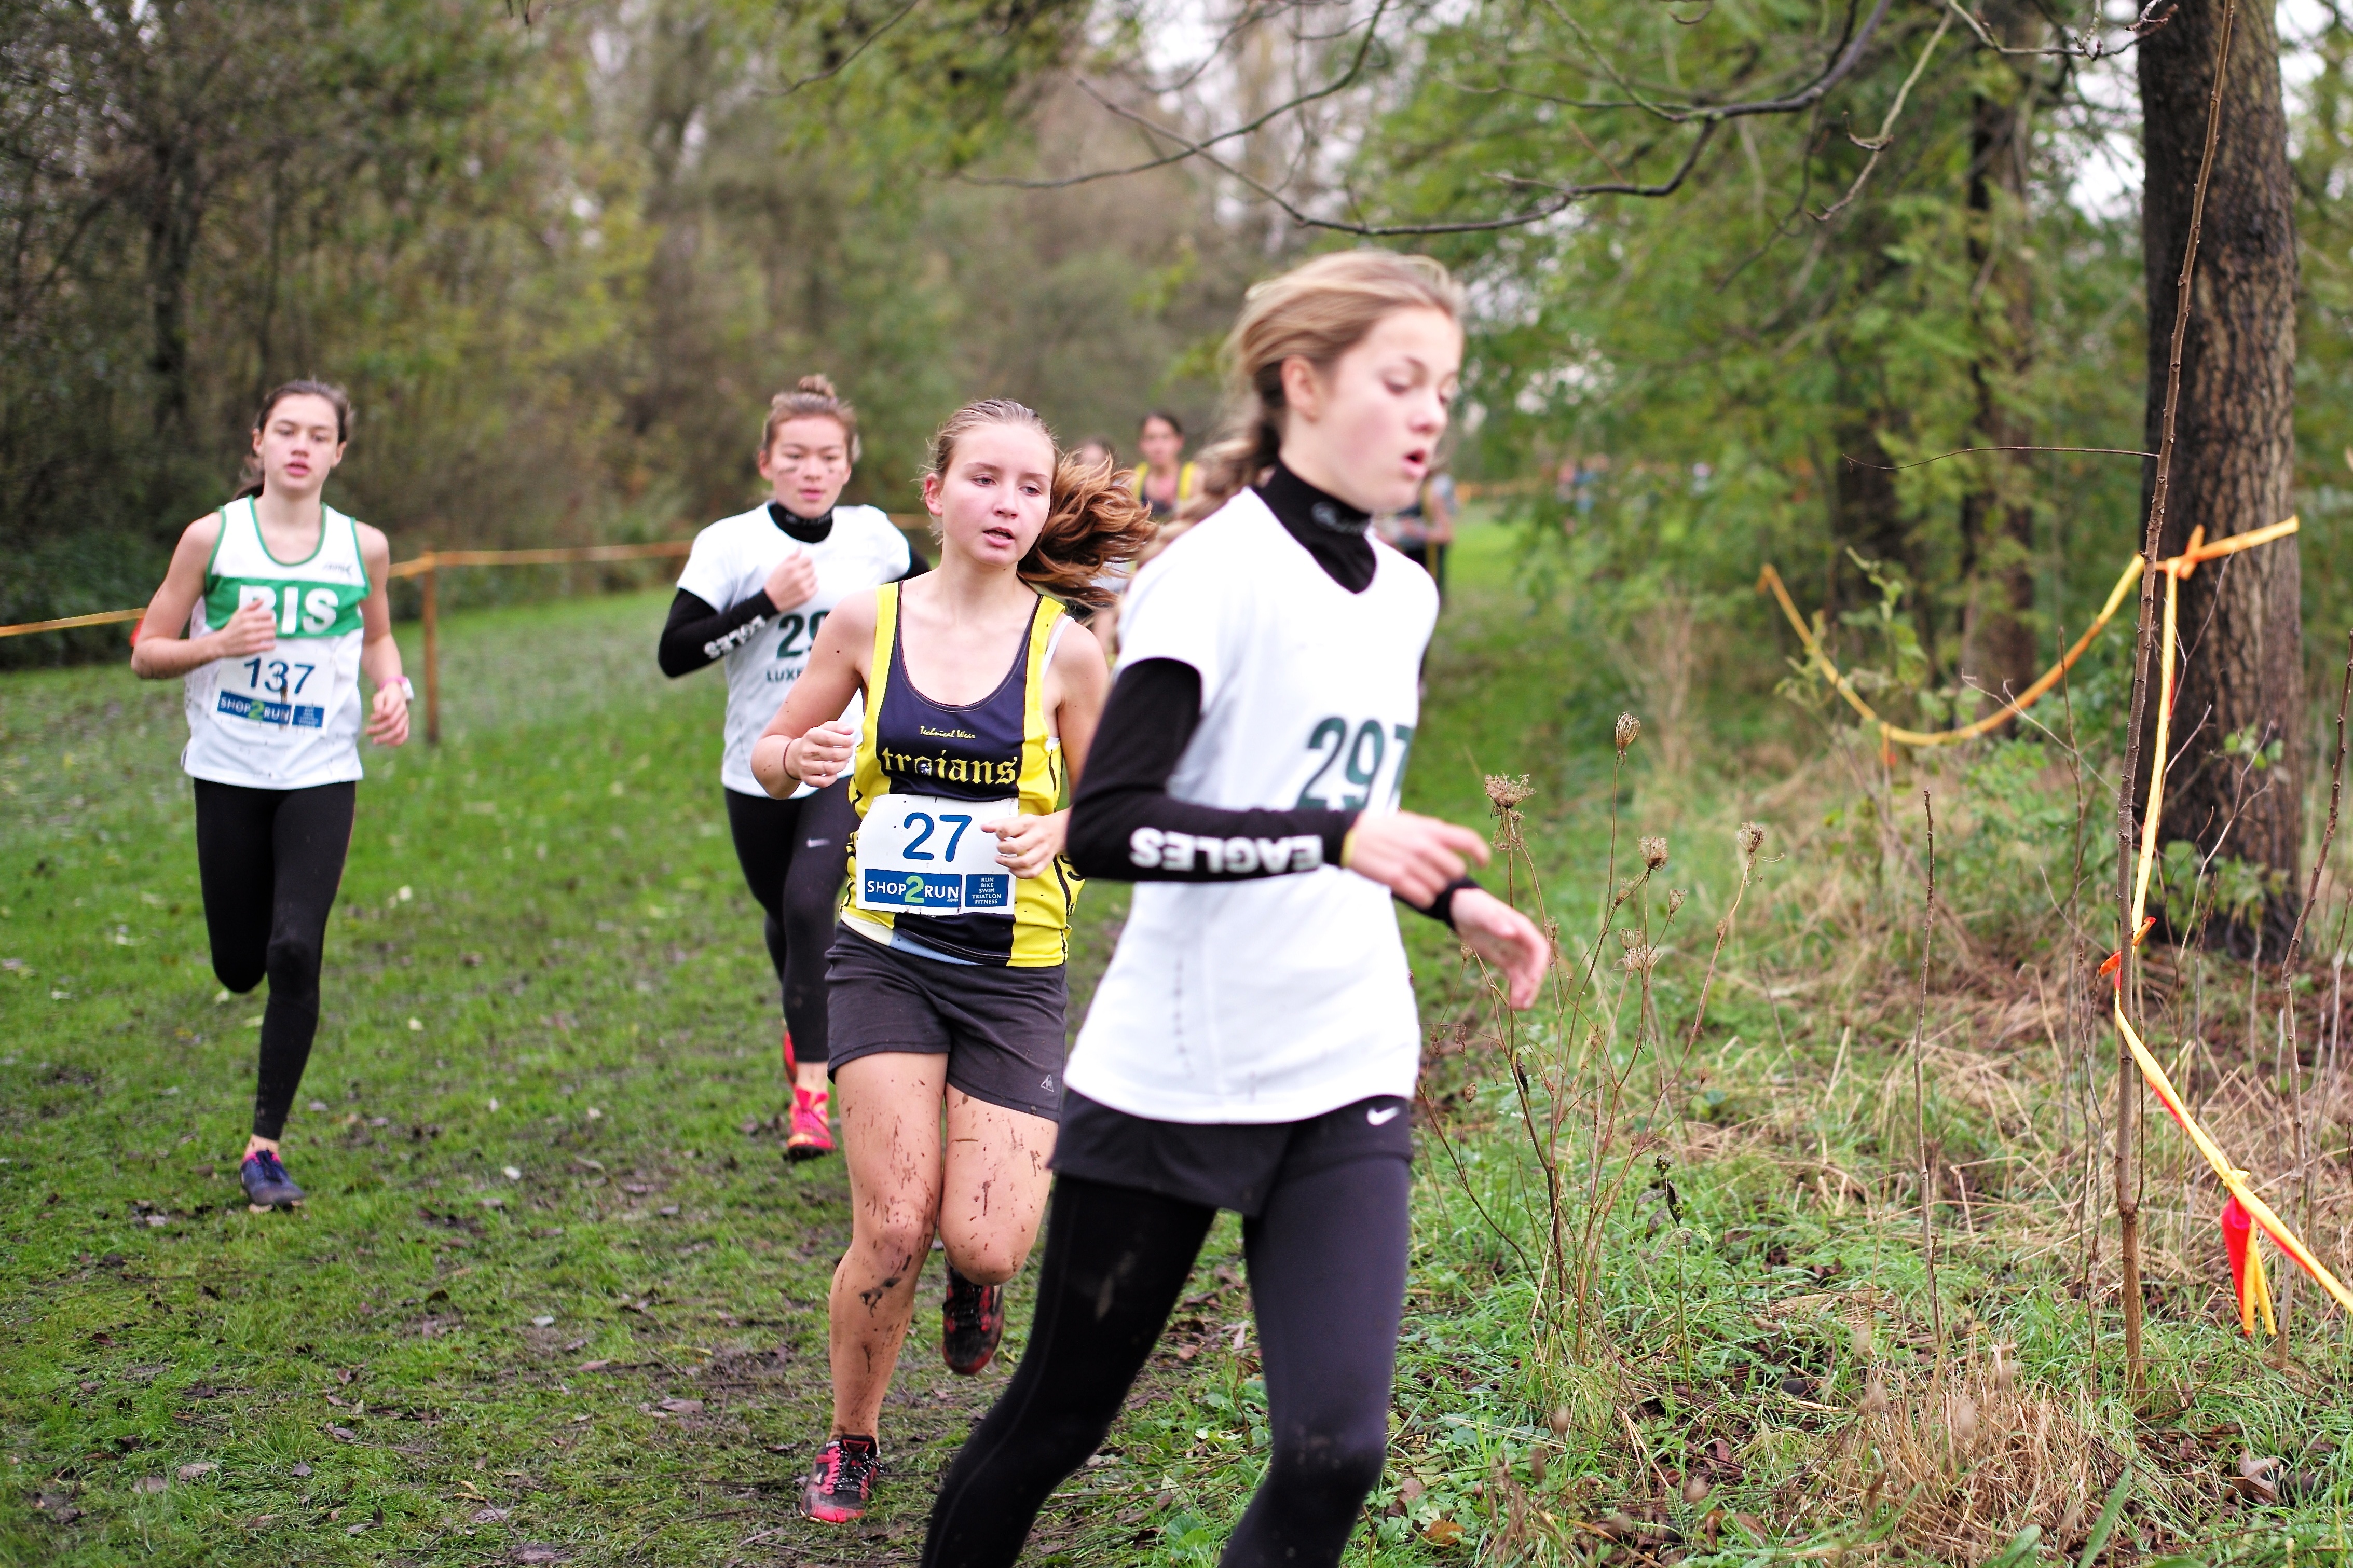
person, trail, running, recreation, jogging, race, sports, endurance, athletics, physical exercise, outdoor recreation, human action, endurance sports, ultramarathon, duathlon, long distance running, cross country running